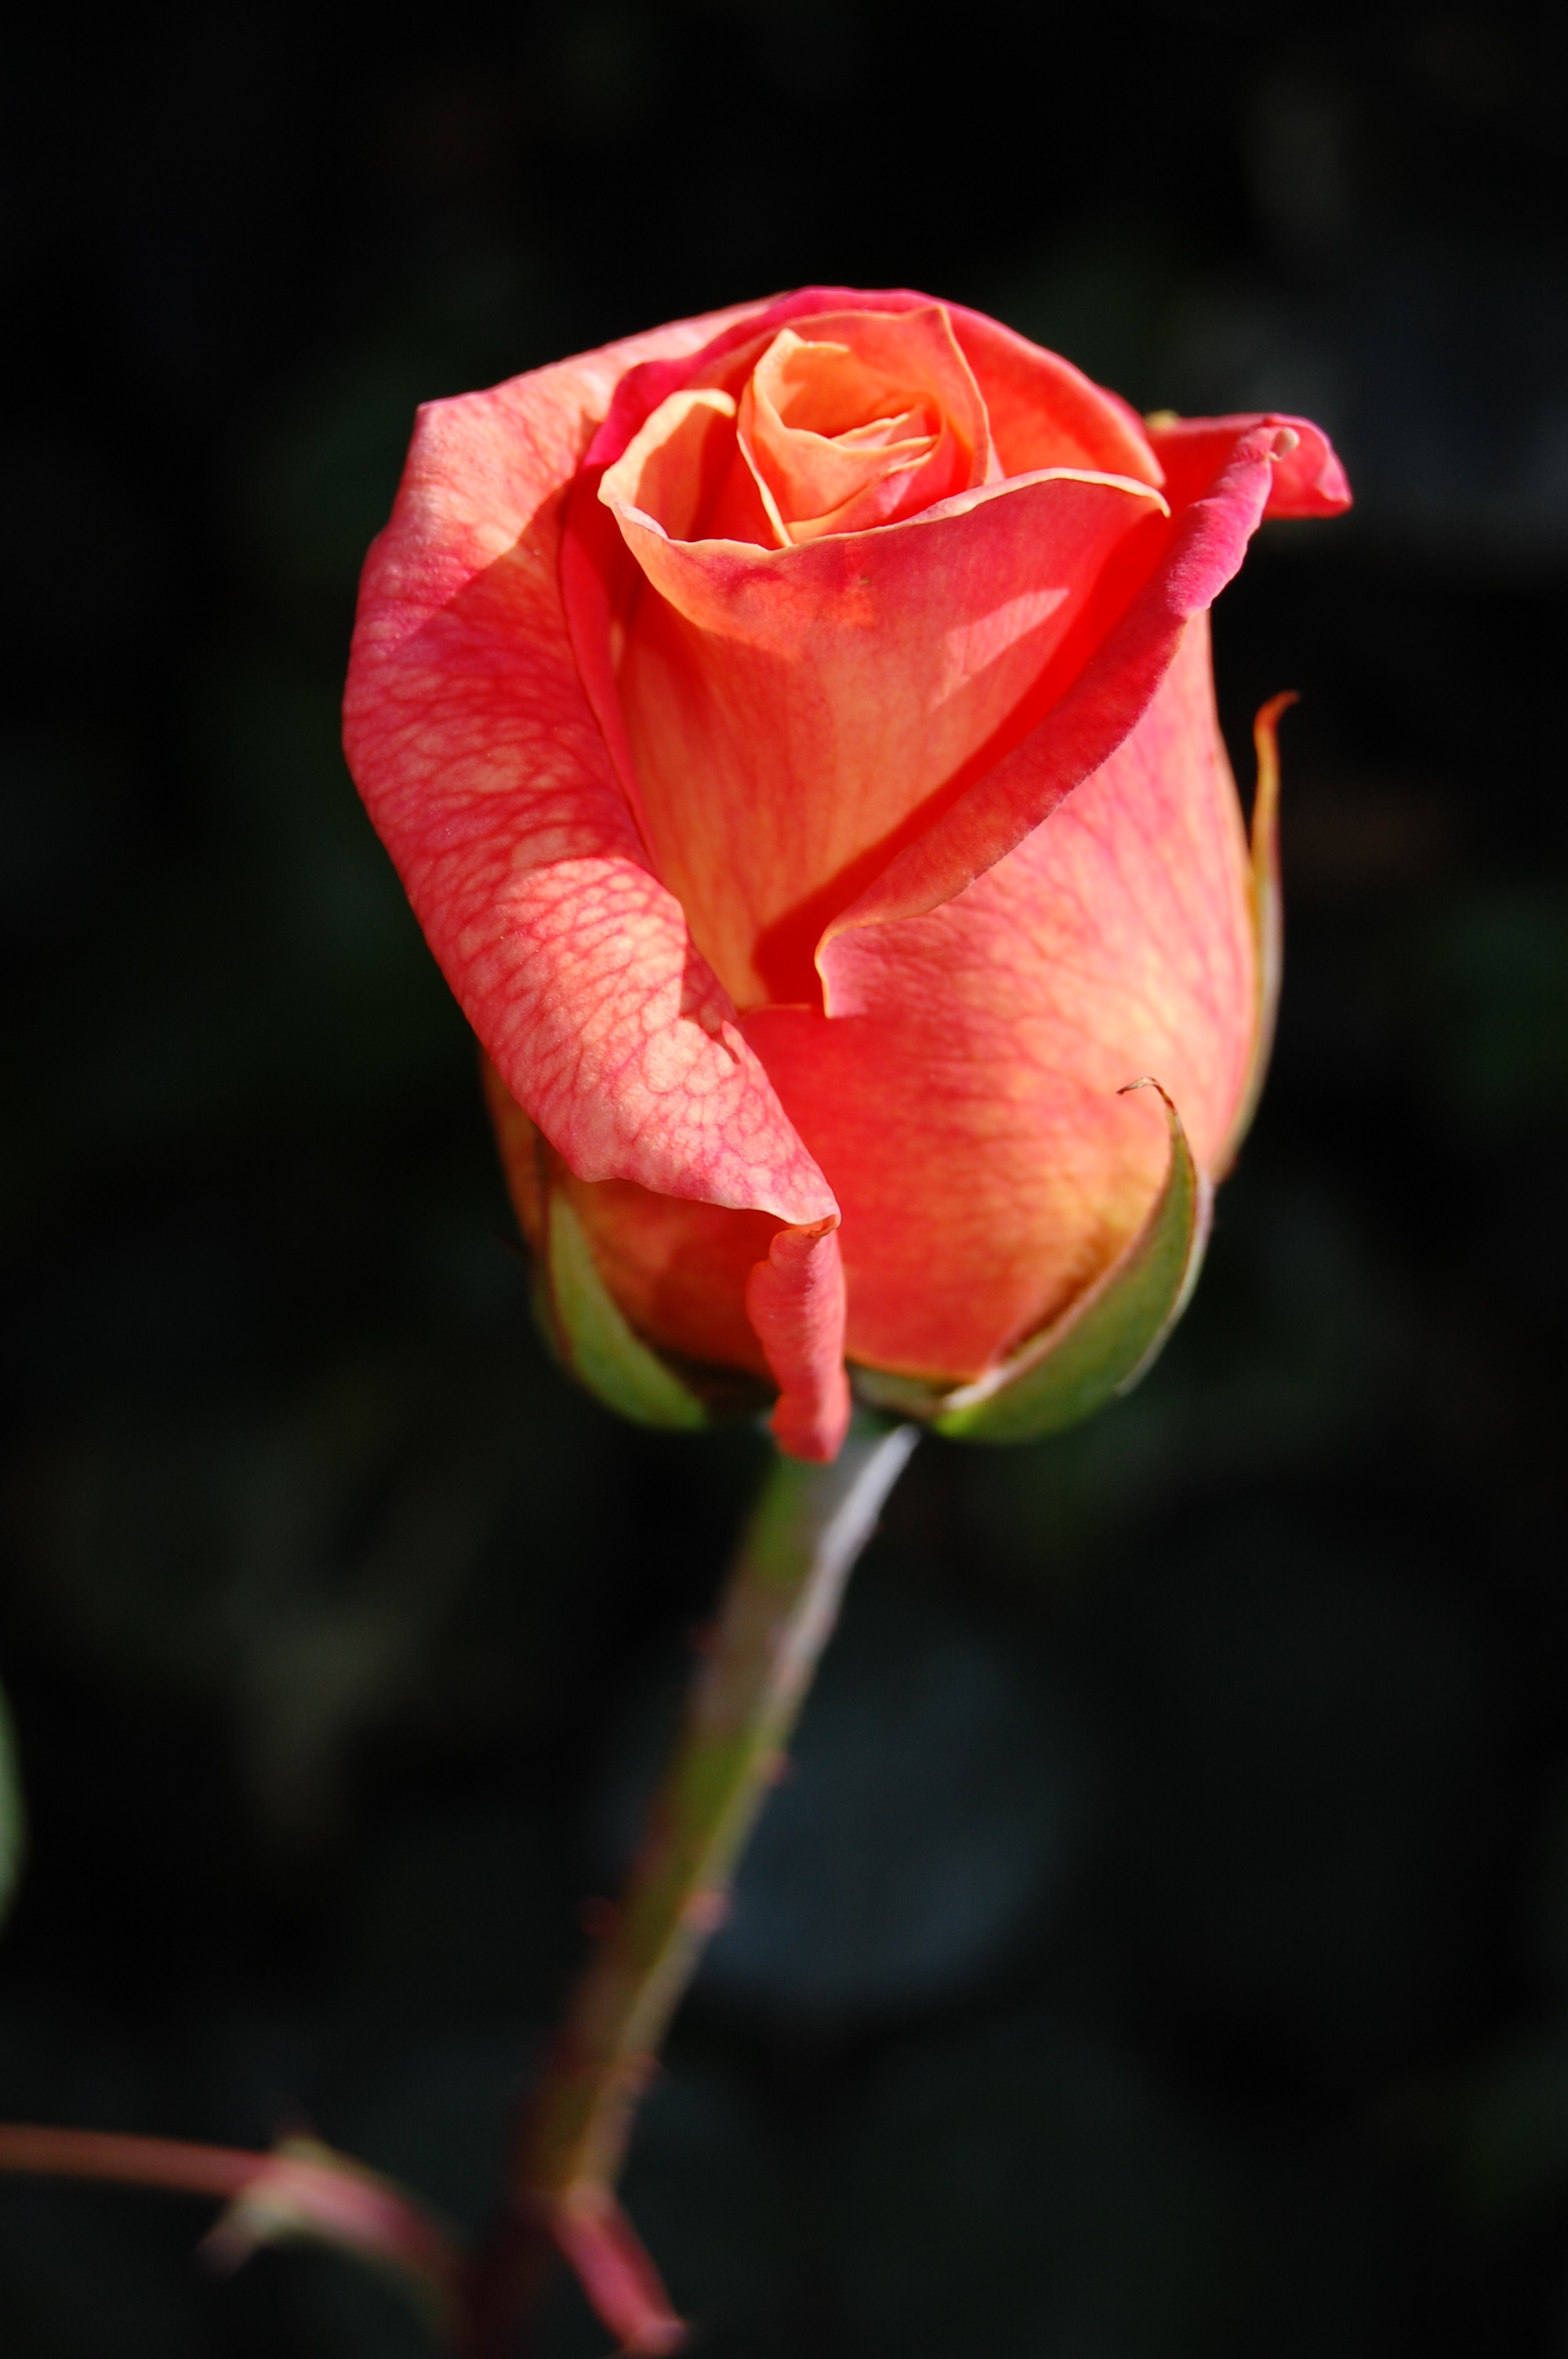
blossom, plant, photography, flower, petal, bloom, rose, red, pink, flora, close up, petals, bud, macro photography, flowering plant, garden roses, rose family, plant stem, land plant